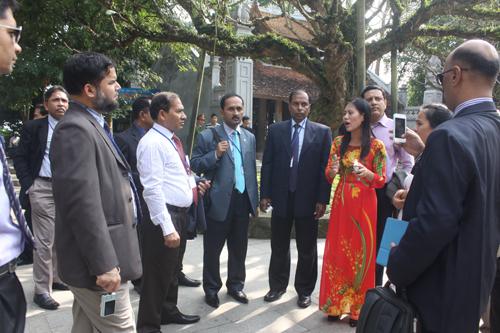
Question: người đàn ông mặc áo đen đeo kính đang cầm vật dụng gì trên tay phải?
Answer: ông ấy cầm cái smartphone trên tay phải